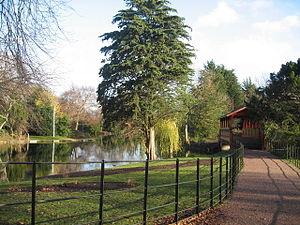
Le parc de Birkenhead est un parc public, situé dans la municipalité du Wirral, aux abords de Liverpool, en Angleterre. Il est généralement considéré comme le premier parc public du Royaume-Uni. Il est conçu par Joseph Paxton et ouvert le 5 avril 1847. Joseph Paxton avait préalablement conçu les plans du Princes Park à Liverpool. Frederick Law Olmsted, architecte-paysagiste américain, s’inspire du Birkenhead Park lorsqu’il élabore les plans de Central Park.